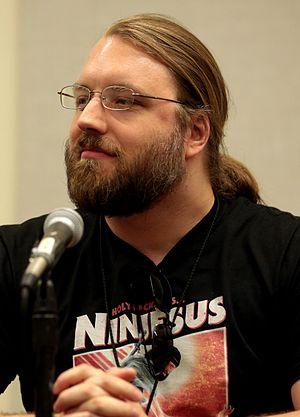
Scott Lynch, né le 2 avril 1978 à Saint Paul dans le Minnesota, est un auteur américain de fantasy. Il est connu pour sa série Les Salauds Gentilshommes qui compte trois tomes publiés sur les sept prévus.